Battle

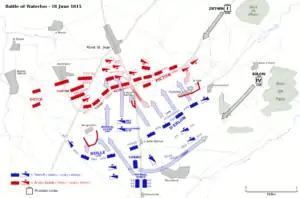
Overhead diagram of movement of forces at Battle of Waterloo

A battle is an occurrence of combat in warfare between opposing military units of any number or size. A war usually consists of multiple battles. In general, a battle is a military engagement that is well defined in duration, area, and force commitment. An engagement with only limited commitment between the forces and without decisive results is sometimes called a skirmish.